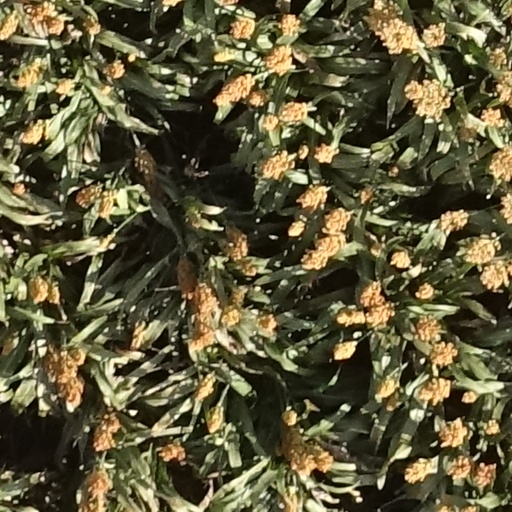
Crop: sorghum